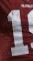
Number: 1